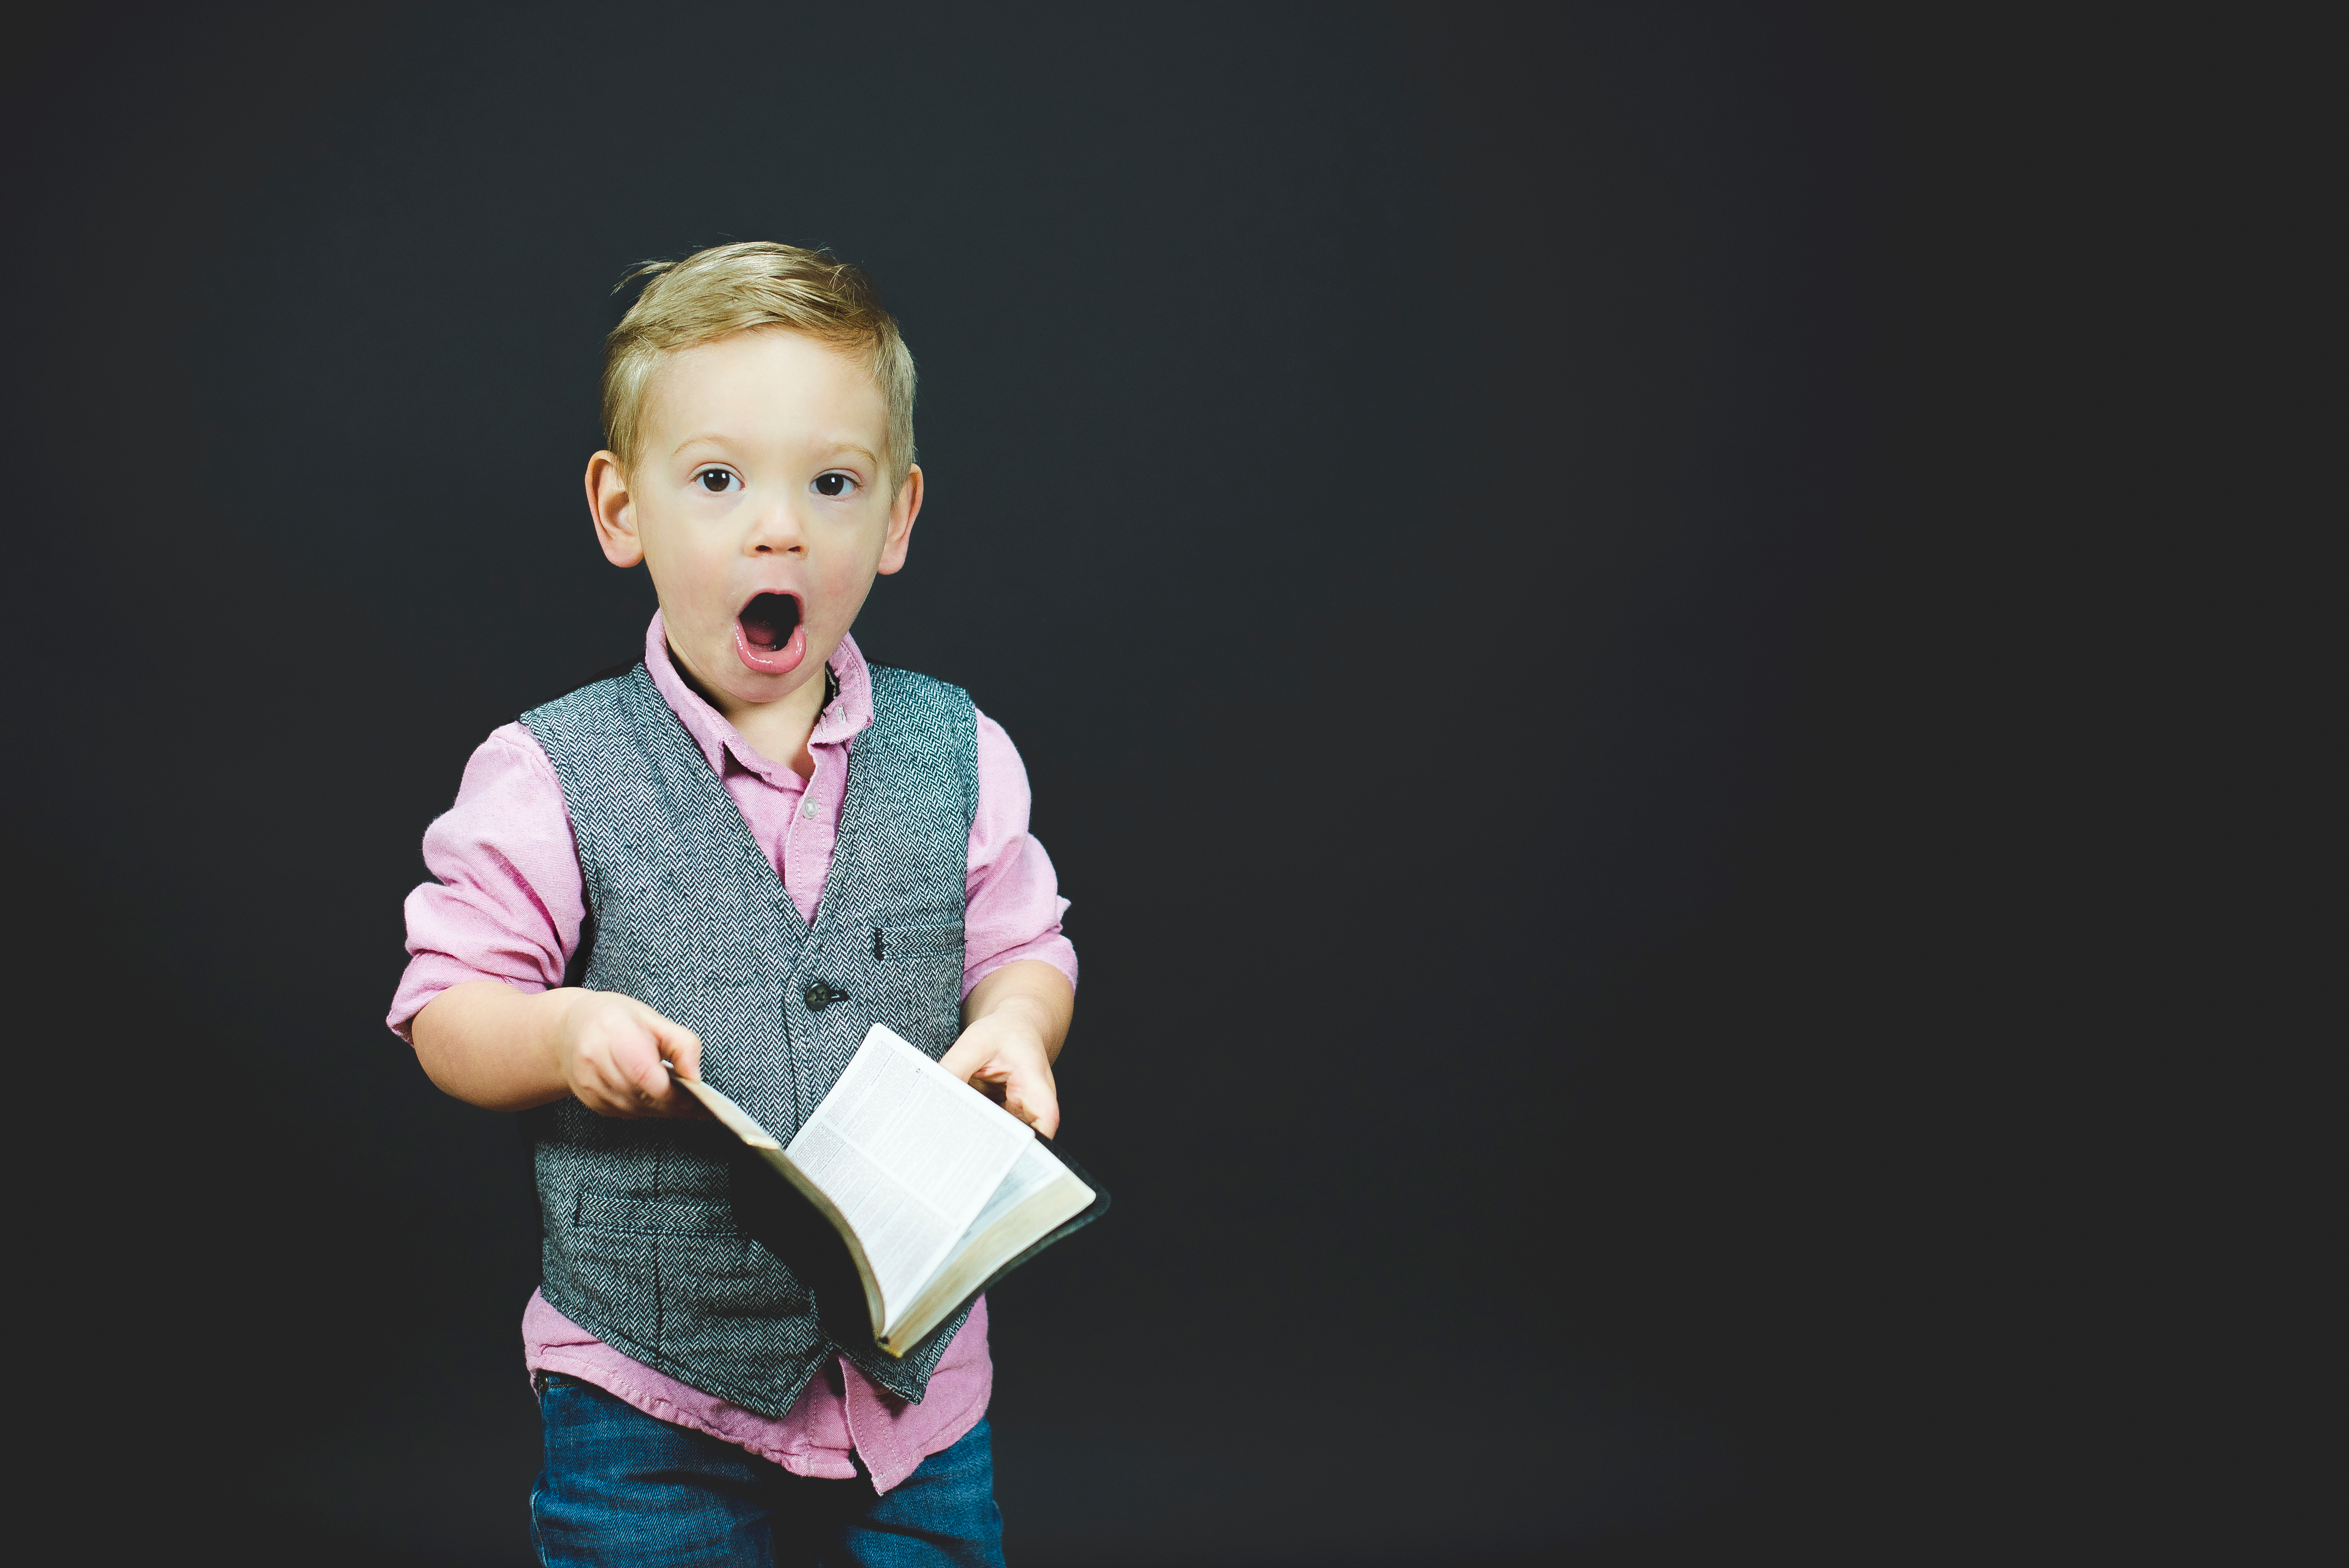
person, portrait, child